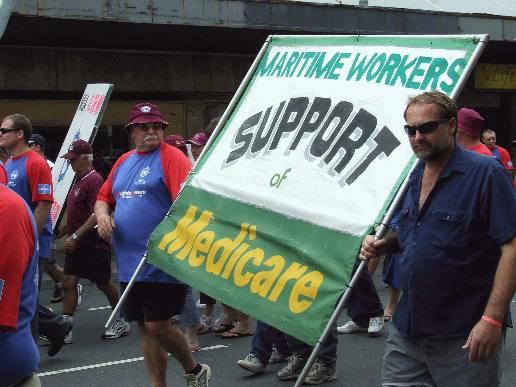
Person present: Yes